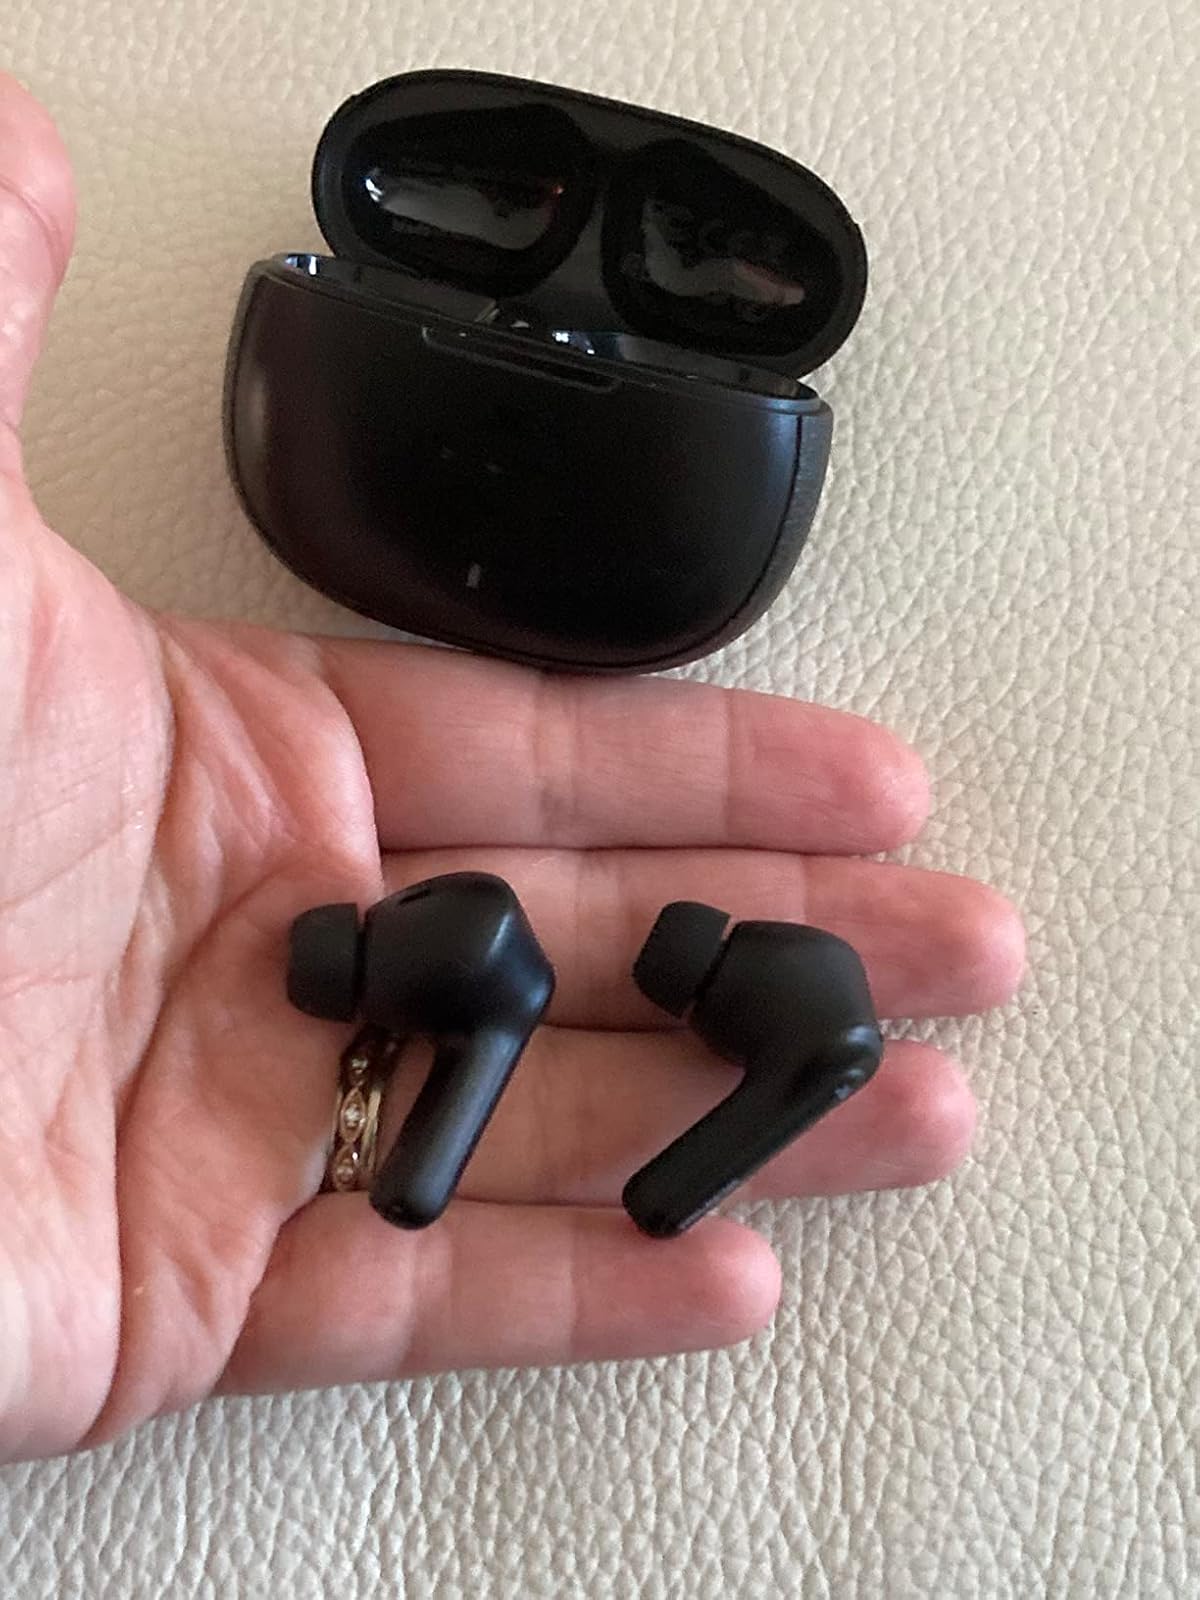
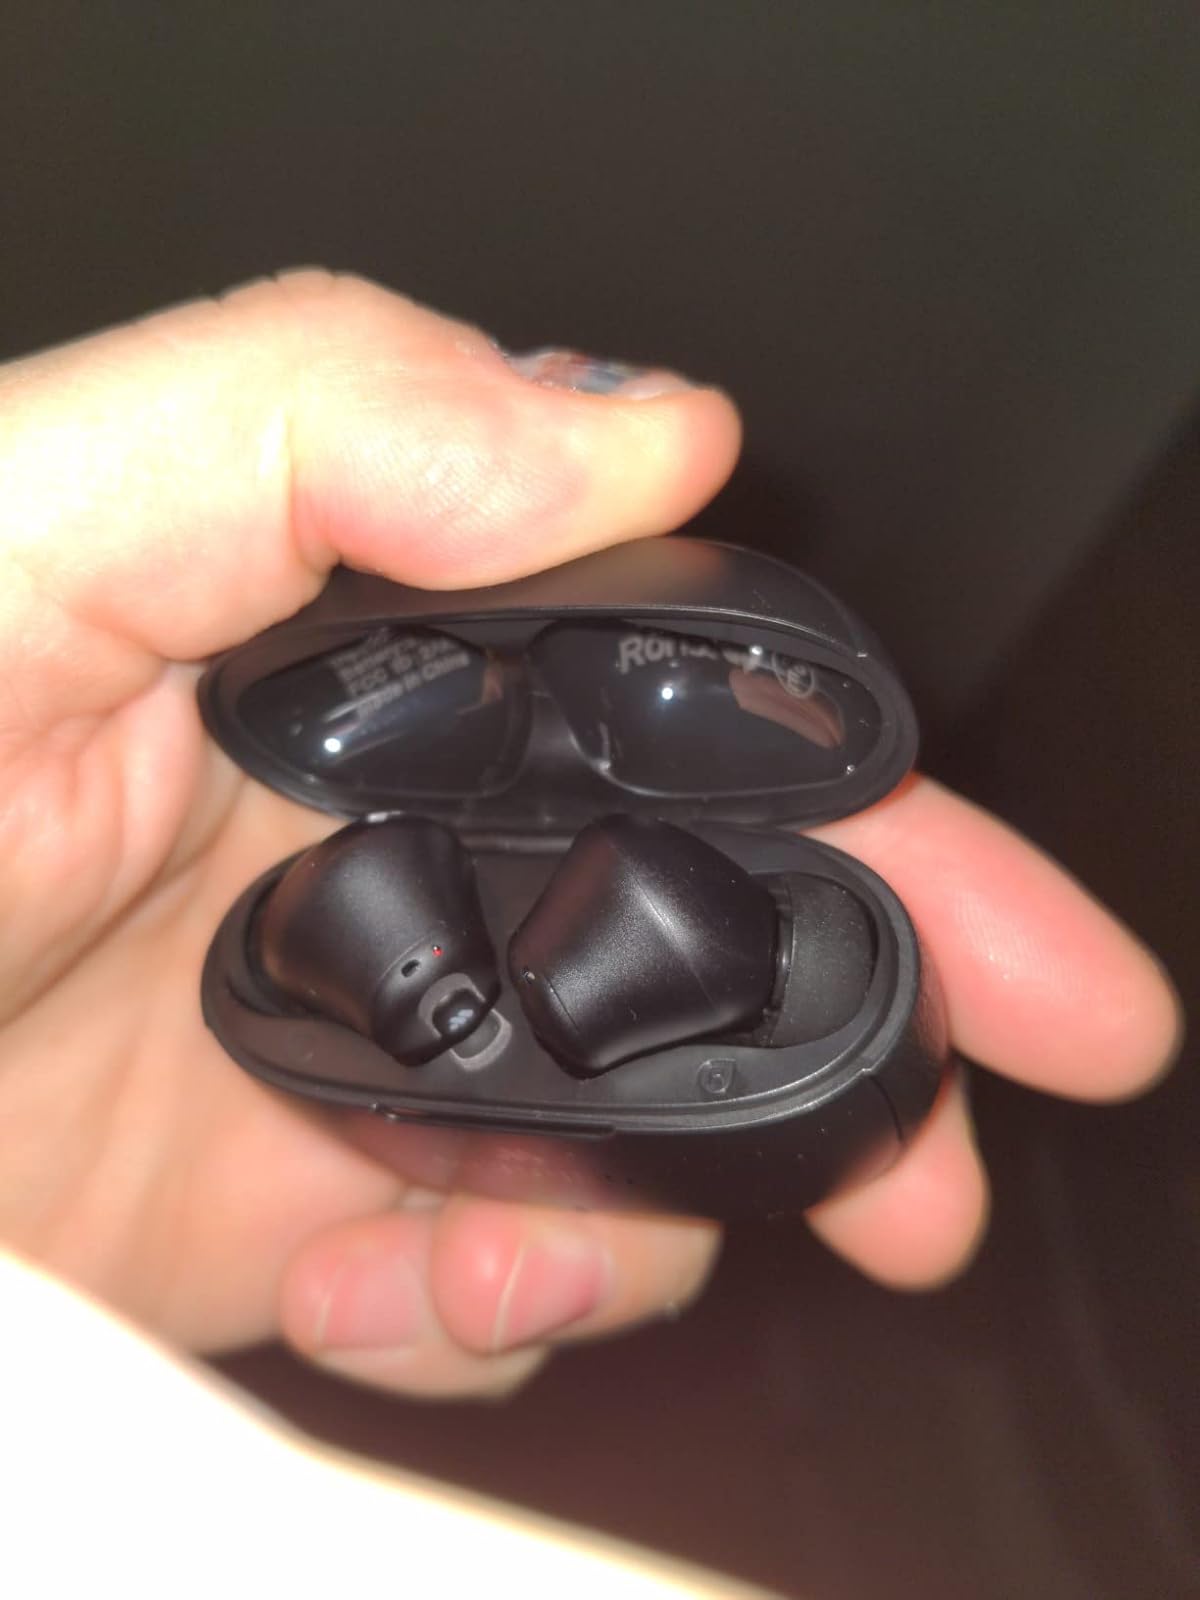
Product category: earbuds
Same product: yes